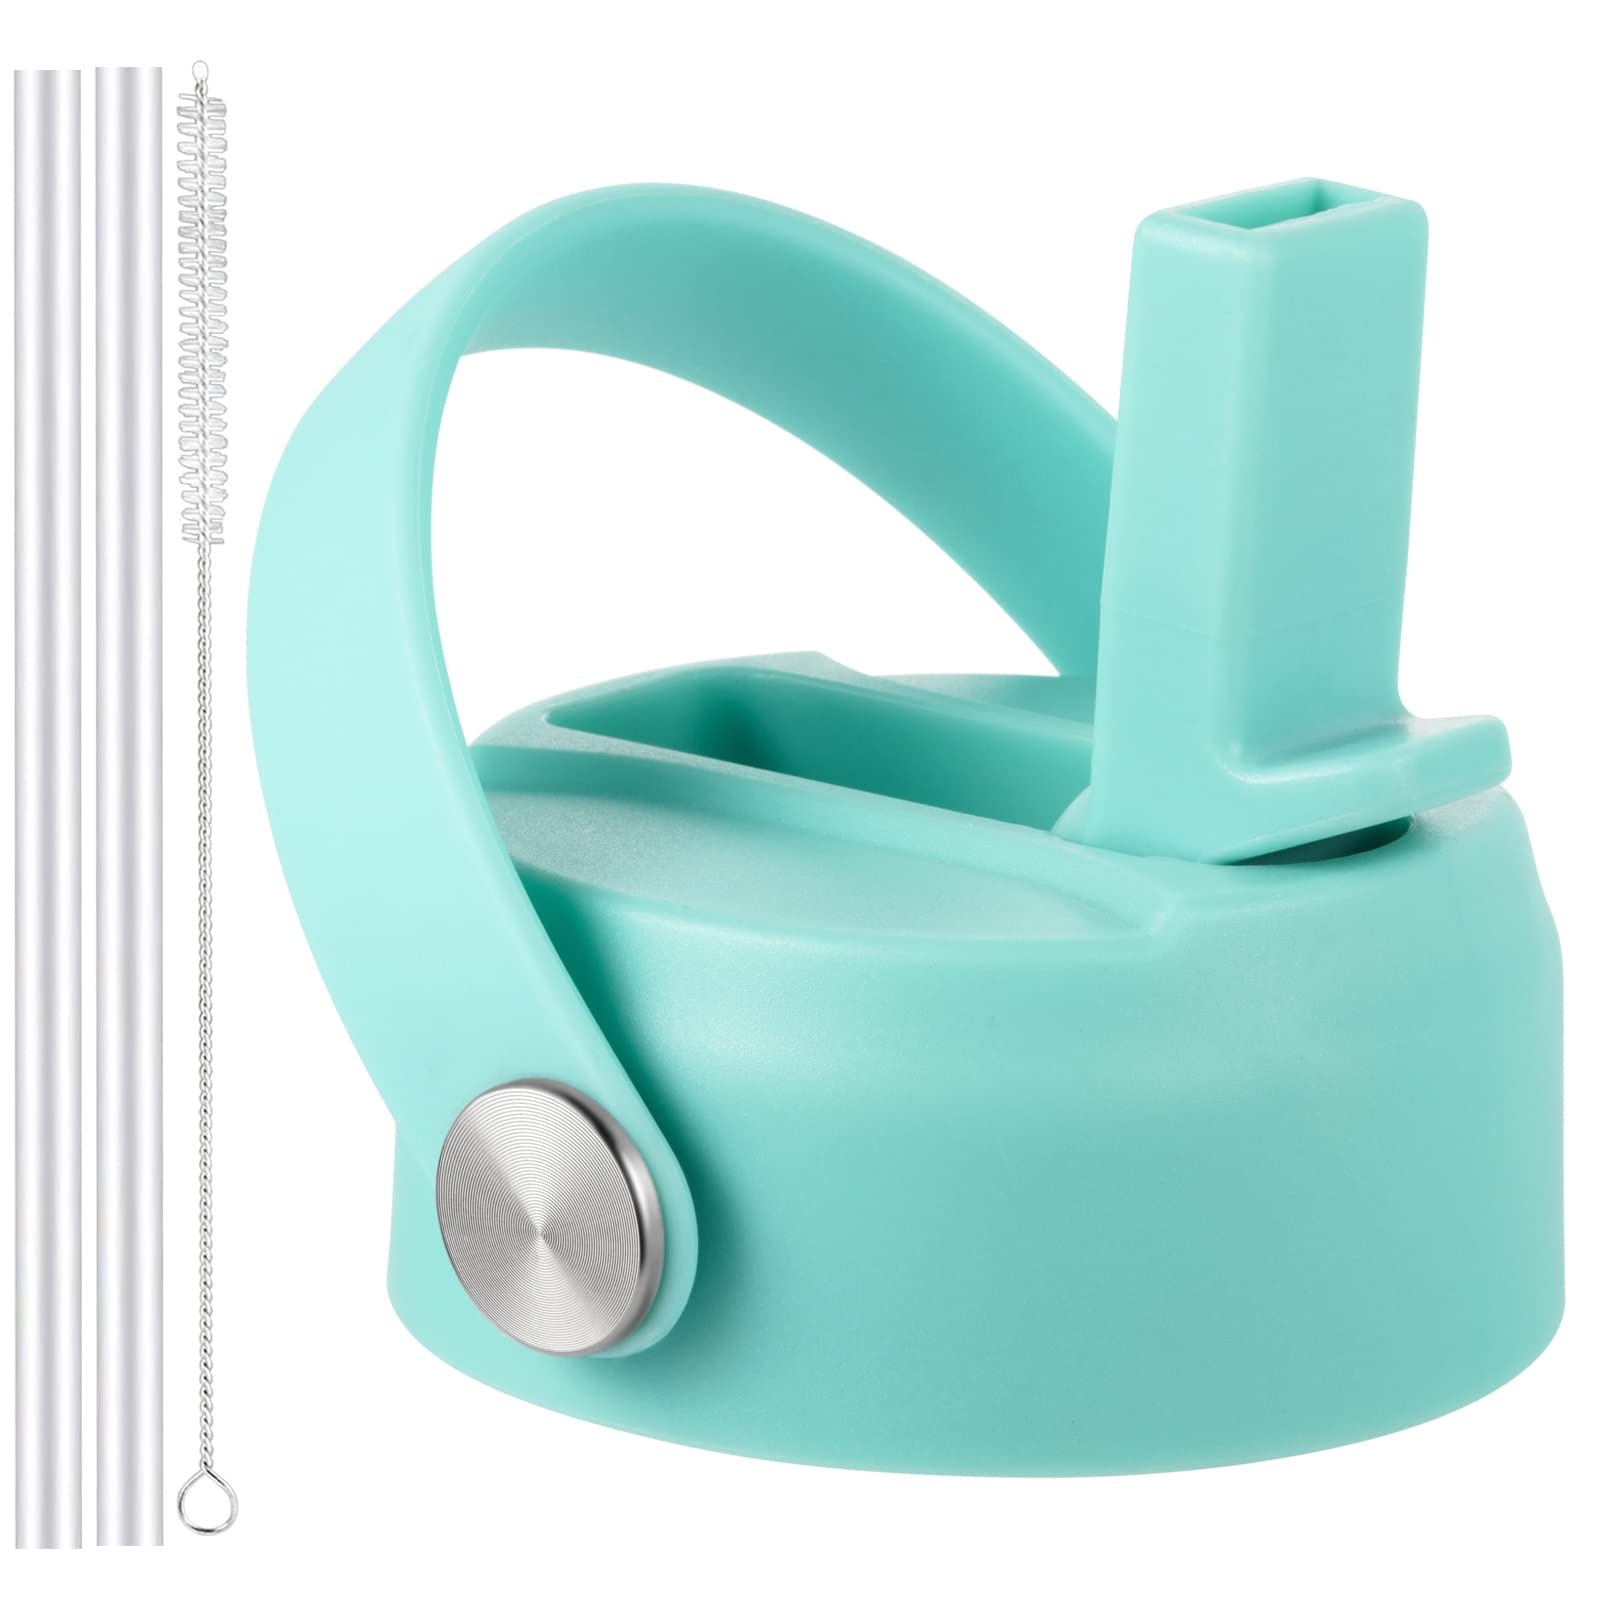
RRegeny Straw Lid for Hydro Flask Wide Mouth 32 40 oz, Straw Lids with Flexible Handle and Straws Compatible with HydroFlask, Replacement Sports Flex Cap Wide Mouth Top 32 40 oz
Brand: RRegeny Color: Turquoise Features: ★ [EASY TO CARRY] Straw lid with handle is a new concept, designed with stainless steel pivots and a flexible strap. Straw lid with soft and flexible handle, super comfortable to carry your favorite hydroflask wide mouth water bottle everywhere you go. Flip straw lid is specially designed for hydration on-the-go, allowing one-handed drinking, convenient for any indoor and outdoor activities like camping, hiking, yoga, etc. ★ [MUTI-COMPATIBILITY] Straw lid fits Hydro Flask Wide Mouth 18 32 40 64 oz, hydroflask 12 16 20 oz wide mouth. Perfect replacement lid for hydroflask wide mouth only. ★ [BPA FREE] Premium and durable material, safe for hot and cold beverages. Easy sipping mouthpiece makes straw lid a perfect replacement lid and top sports cap accessories for wide mouth hydroflask. ★ [LID IN BEST VALUE] Straw lid compatible with hydro flask wide mouth 18 oz 32 oz 40 oz. Straw lid comes with 2 separate straws and 1 straw cleaner. REMIND: Straws are a bit long, easily cut straws by scissors to use straw lid on different hydroflask wide mouth water bottle. Current straw for hydro flask 40 oz perfectly, need to shorten straws a little bit for hydroflask 18 oz 32 oz wide mouth. ★ [QUALITY GUARANTEED] Get high-quality product and customer service at first time. Contact us directly if any problem, we ensure 100% customer satisfaction. REMINDER: NOT for narrow or standard mouth, NOT for tumbler or growler. Details: WE ARE DIFFERENT: Heavy duty: straw lid for hydroflask wide mouth 12 16 18 20 32 40 64 oz. Durable and Sturdy Straw Lid Flex Cap Easy to carry with flexible handle Easy to clean with straw cleaner Easy to flip the straw lid for hydration Mouth Diameter: 2.28” Compatible With: Hydro Flask Wide Mouth 12/18/32/40/64 oz Iron Flask 22/32/40/64 oz SimpleModern Summit 10/14/18/22/32/40/64/84 oz FIFTY/FIFTY 12/16/18/20/34/40 oz MIRA 12/18/22/32/40 oz Takeya 14/18/24/32/40/64 oz Kindly Remind: This Straw Lid Only Fits Above-mentioned Brand and Sizes. NOT for other brand or size, list a few but not limited to below: NOT for TAL,YETI, RTIC, Manna, etc NOT for Hydrapeak Round Bottom NOT for Beer Cup, Growler, Tumbler NOT for Standard Mouth / Narrow Mouth. Except for 40 oz, straws need to be cut to fit your other capacity water Bottles Including 12 oz 16 oz 18 oz 32 oz 64 oz. Longer Straws are made so that you can use straw lid on your different water flask size. Instruction: hydroflask 18 oz wide mouth - cut off 2.5' (6.35cm) on straw hydroflask 32 oz wide mouth - cut off 1.5' (3.80cm) on straw hydroflask 40 oz, perfect fit hydroflask 64 oz, cut off 1' (2.54cm) on straw Promise high quality lid for hydro flask wide mouth. Package Dimensions: 10.1 x 3.5 x 1.7 inches Binding: Tools & Home Improvement
Brand: RRegeny
Category: Sporting Goods > Outdoor Recreation > Hydration System Accessories > Hydration System Straws